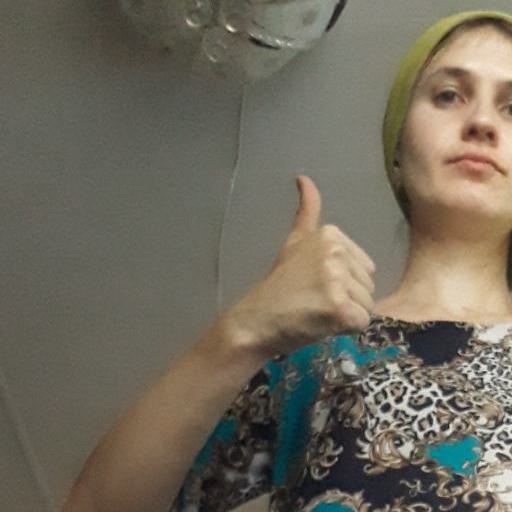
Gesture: like